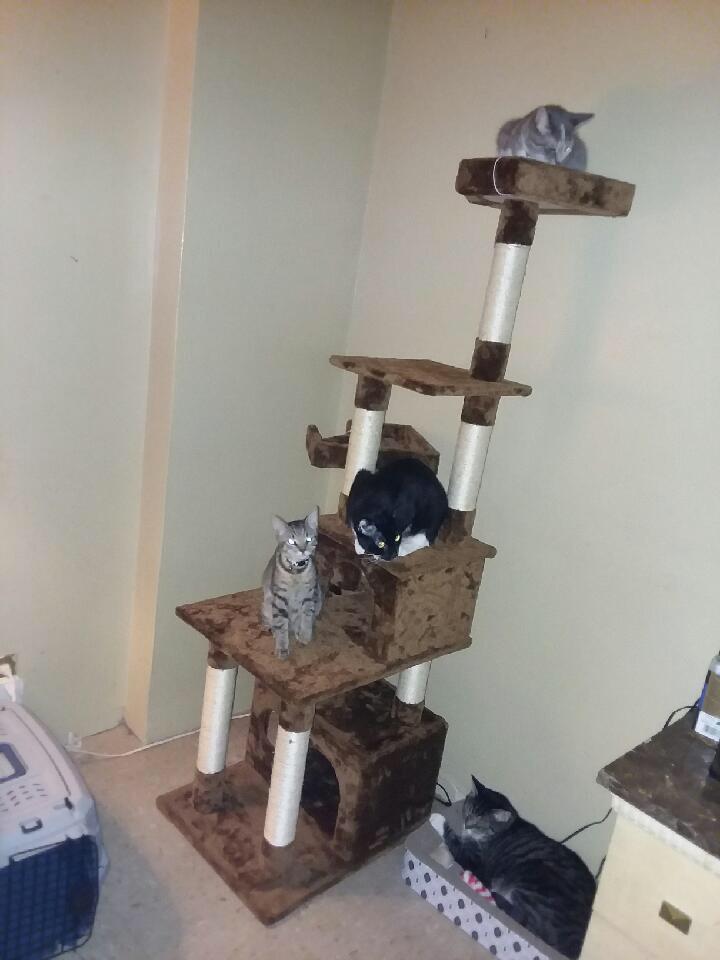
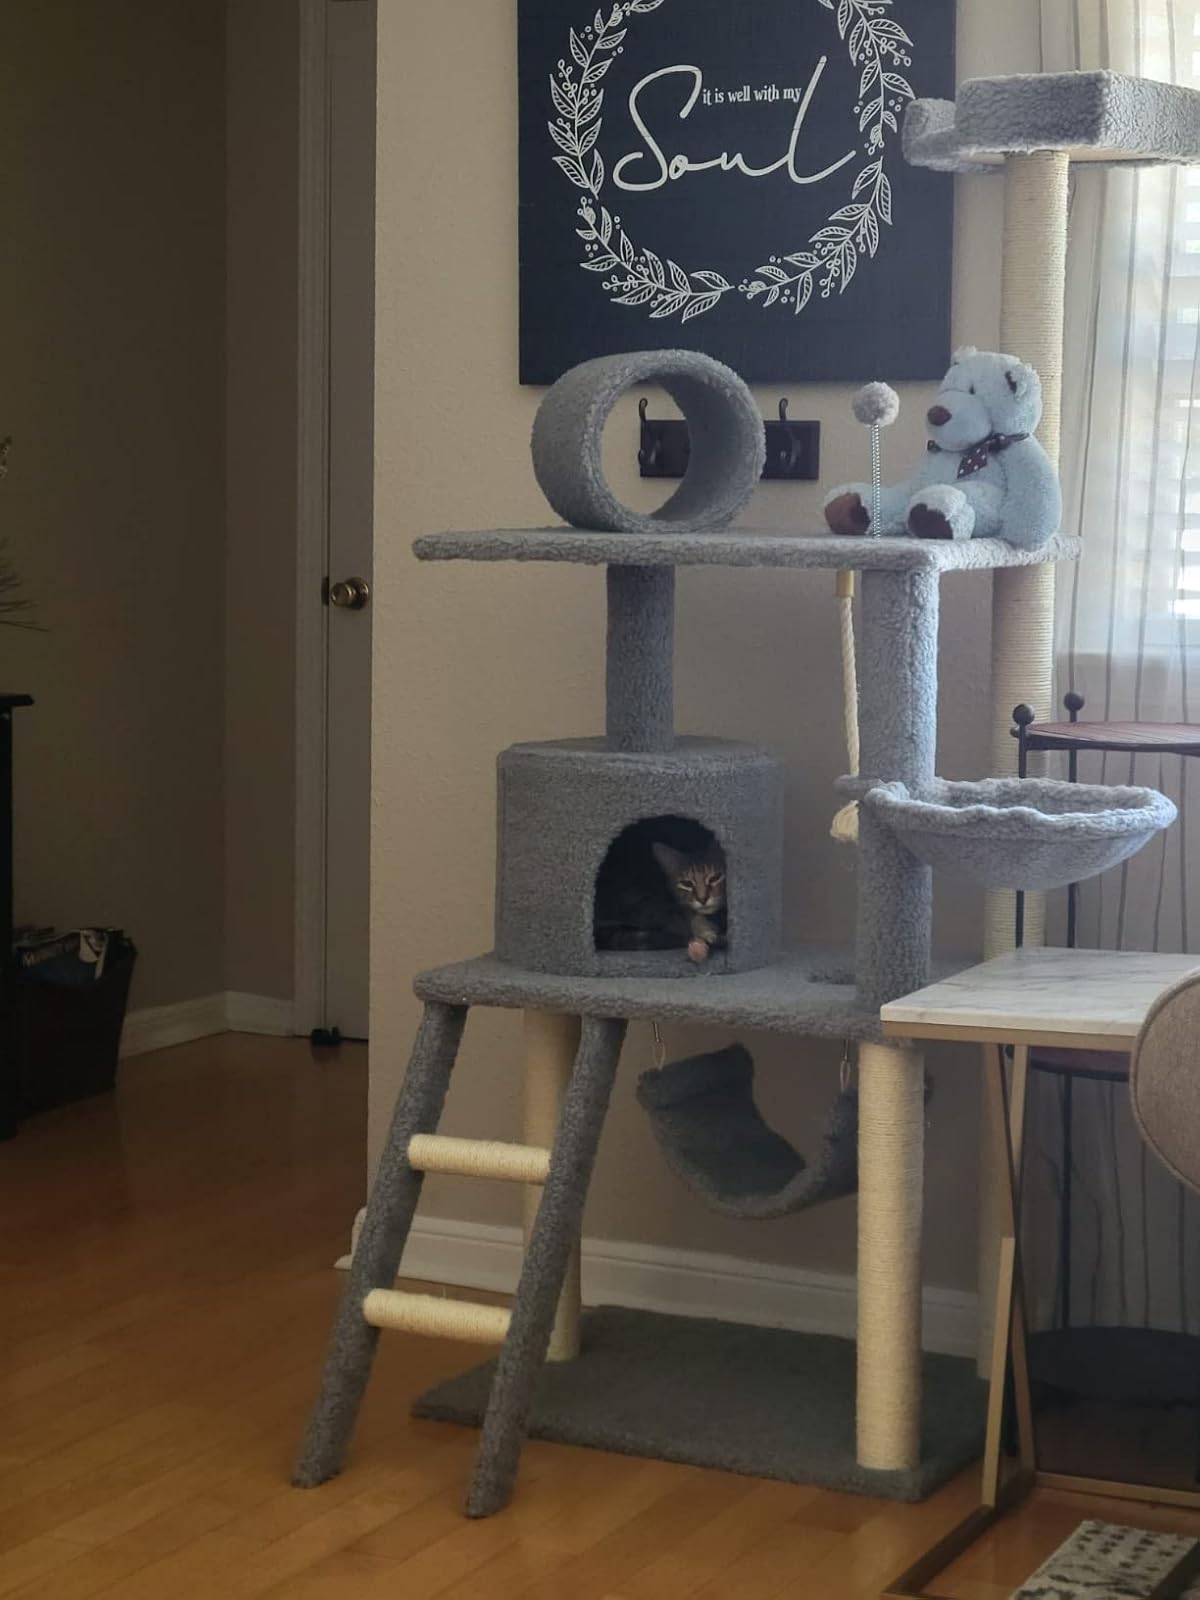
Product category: items_cat tree
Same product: no